Sellicks Hill, South Australia

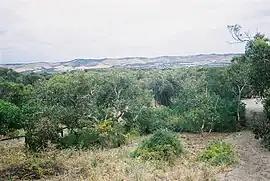
The Willunga Scarp

Sellicks Hill – formerly spelt Sellick's Hill – is a semi-rural suburb of Adelaide, South Australia. It lies within both the City of Onkaparinga and the District Council of Yankalilla. Before the British colonisation of South Australia, the Sellicks Hill area (along with most of the Adelaide plains area and down the western side of the Fleurieu Peninsula), was inhabited by the Kaurna people. Sellick's Hill Post Office opened on 2 July 1860.